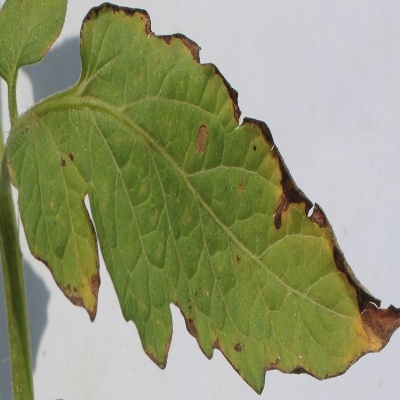
Crop: Tomato
Condition: leaf blight